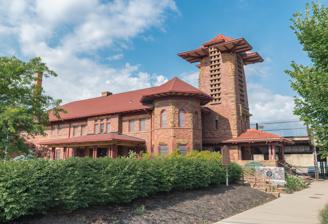
Building: Toledo and Ohio Central Railroad Station
Country: United States of America
Year built: 1896
Station 67 General information Location 379 West Broad St. , Columbus, Ohio Coordinates 39°57′38″N 83°00′39″W / 39.96054°N 83.01071°W / 39.96054; -83.01071 Owned by IAFF Local No. 67 Line(s) Norfolk Southern Dayton District Western Branch Platforms 1 (elevated in 1909) History Opened April 18, 1896 ( 1896-04-18 ) Closed January 25, 1930 ( 1930-01-25 ) Former services Preceding station New York Central Railroad Following station Marysville toward Toledo Toledo – Charleston South Columbus toward Charleston Historic site Built 1895–1896 Restored 1910, 1978, 2007 Restored by Moody Nolan (2007) Architect Yost & Packard Architectural style(s) Richardsonian Romanesque , Eclecticism U.S. National Register of Historic Places Designated June 18, 1973 Reference no. 73001440 Location Interactive map highlighting the building's location The Toledo and Ohio Central Railroad Station , today named Station 67 , is a union meeting space and event hall located in Franklinton , near Downtown Columbus, Ohio . Built by the Toledo and Ohio Central Railroad from 1895 to 1896, it served as a passenger station until 1930. It served as an office and shelter for Volunteers of America from 1931 to 2003, and has been the headquarters of International Association of Fire Fighters Local 67, a firefighters' union, since 2007. The building was placed on the National Register of Historic Places in 1973. During its history, the building has experienced fires (in 1910 and 1975) and floods (in 1913 and 1957), though its relatively few owners have each made repairs and renovations to preserve the building's integrity. The building is the last remaining train station in Columbus. The two-story structure was designed by prolific Columbus firm Yost & Packard in an eclectic style, with elements of Richardsonian Romanesque architecture and Japanese influences. It is made of variegated brick and sandstone with red tile roofs. Its central feature is a 3.5-story tower which once held clocks on three sides. The interior has seen modifications, though its main hall (the former passenger waiting room) still retains most of its original features. The building's eclectic architecture has earned its appreciation as "one of the city's most whimsical and unusual buildings", and architect and Yale architecture school chair Paul Rudolph 's favorite structure in the city. Attributes The building is situated in the Franklinton neighborhood of Columbus. The structure abuts West Broad Street , the western portion of the primary east–west thoroughfare in Columbus, near Starling Street. The building is a short distance from Capitol Square in Downtown Columbus . Architecture and exterior Aerial view of the station building and its addition, built in 2007 The railroad station was designed in an eclectic style by architects Joseph Warren Yost and Frank Packard , with elements of the Richardsonian Romanesque style. It is known for its "whimsical and unusual" architecture. The building was designed not only for its functions, but to surprise, delight, and impress its customers and the public. The Columbus Dispatch likened its style to other Columbus architecture, indicating it has a Kahiki -like charm. The original two-story building measures approximately 40 by 70 feet (12 m × 21 m), four bays by six bays, and overall symmetrical in design. The building's principal exterior feature is a 3.5-story clocktower centered at its front. The tower tapers vertically up, decorated with brick and sandstone "grillwork", to its pagoda-style roof with broad flared eaves. The tower originally featured three black iron clock dials, which were placed out from the wall and illuminated by incandescent bulbs. The clocktower structure is flanked by two shorter octagonal corner towers with arched windows at their second stories. Behind these towers is the remainder of the building, including a two-story barrel-vaulted waiting room. Railroad plaque The building has variegated exterior walls of yellow, amber, and brown brick, with rough-cut and mottled red, yellow and brown sandstone lintels and quoins. The main structure has a hip roof pierced at the center by a low chimney. The building's roofs were originally all of red tile, lost in a 1975 fire; tile remains on the tower and entry porch. The building's entranceway has large front doors below a one-story columned, hipped-roof entrance porch. A stone plaque above the porch bears the emblem of the railroad: "Ohio Central". Above this is a vertical openwork brick pattern, reinforcing the structure's Japanese-influenced design. The building's east side originally had a porte-cochère , removed to make way for a thrift store and restored in 2007. The building's west side originally had a small flight of stairs to its ground-level train shed and canopied platform. The building's second floor lines up with a railroad viaduct, used as a loading platform. Passengers would enter through the front of the building, purchase tickets, and use a stairway to ascend to the second-floor platform to board trains. A newer portion of the building, completed in 2007, occupies the southeast portion of the site. The addition has one story and 4,800 square feet (450 m 2 ), and was designed by local firm Moody Nolan . The southwest portion of the site is owned by the City of Columbus, which has a small park there. Interior Former waiting room interior, 2009 The interior spaces are intricate and largely intact. The building's porch leads into a vestibule, and from there into the former passenger waiting room, which resembles Union Station in St. Louis, Missouri, built in 1894. The 30-by-60-foot (9.1 m × 18.3 m) room, making up most of the interior, has mahogany woodwork and an Italian marble floor. The ceiling is barrel-vaulted with wooden ribs and pressed sheet metal panels. Elaborate plaster bas-reliefs of cherubs are situated at each end of the room. The original ticket office and ticket window are at the west side of the room. The south end of the room features a large log fireplace with black andirons and a black iron hood, beneath a broad balcony. The room was originally furnished with long wooden benches and potted plants. A brass plaque in the room shows the high water mark from the Great Flood of 1913 . The first-floor level also originally contained a newsstand, smoking room, ladies' rooms, a baggage room at the rear, and lookout spaces within the front corner towers. The basement contained a gymnasium, locker room, bathroom, plunge bath, a fuel room, and a heater room. Some of these rooms in the building have been modernized, and some of its rooms were converted into dormitories. The central tower of the building has no rooms. History As originally built, c. 1909 The Toledo and Ohio Central Railroad built the station beginning in 1895, intending it as a display of the talents of architects Joseph Warren Yost and Frank L. Packard and of the railroad's prosperity. An 1896 source stated the desire to make the station impressive and attractive was to prevent losing business, as the Ohio Central Lines would automatically by withdrawing from Union Station . Yost & Packard , a Columbus-based firm, created much of the architectural character of the city, and the station was seen as one of their most creative designs. The tracks were originally at ground level on the west side of the building. The distinctive Macklin Hotel, since demolished, was located across the tracks. Yost and Packard reportedly modeled the station after the hotel's three pagoda-style towers. The firm Gutheil & Schneider was the building's general contractor. The building opened on April 18, 1896, in an event with an orchestra. The station was decorated with plants, palms, and cut flowers. The first train stopped at the new station two days later. The opening was the first break from Columbus's Union Station , which had served city travelers since 1851. In May 1896, the station's clocktower was outfitted with its clock, an 1,800-lb., four-dial clock with gilt numerals, to be visible to "most of the west side". In 1909, enough automobile traffic required the railroad elevate its tracks to span above Broad Street. Work began in March of that year south of the station. A ramp was built to bring passengers and goods to and from the new viaduct, and the building's porte-cochère was removed. Broad Street was excavated and lowered about four feet to accommodate traffic under the new underpasses. The relatively new station was proposed to be demolished around this time, to create a more modern structure that would be level with the new elevated tracks. In 1910, the station survived a heavily damaging fire, reportedly "practically destroyed". The fire was believed to have started from defective wiring in a cupola above the engineer's room, and to have smoldered for about an hour before it was first spotted. A freight train had derailed around this time, blocking Broad Street for about 20 minutes, forcing west side companies to detour. Meanwhile, fire engines from east of the station arrived and found too poor of water pressure to prevent the fire from spreading. The damage was at least partially covered by insurance; all of the station's tickets and records were also lost. The building after the Great Flood of 1913 ; high water mark labeled Three years later, the building survived the Great Flood of 1913 . In the late 1920s, service moved to the larger Union Station and the station was abandoned. Ohio Central division trains began operating out of Union Station on January 26, 1930. The station (left) and the Macklin Hotel (right) The next year, Volunteers of America (VOA) purchased the building. Beginning on July 6, 1931, the organization began using it as office space and shelter, and used the waiting room as a banquet hall for holiday dinners, including on Easter, Thanksgiving, and Christmas. The VOA dedicated a new building on the property, to the immediate east of the former station, on April 12, 1942. The Macklin Hotel at 387 West Broad Street (commonly known as the T. &. O. C. Restaurant due to its proximity to the station) was demolished in 1955. The building had seen numerous occupants, including the Keystone Restaurant, the Holycross wartime market, Val Stiegerald's restaurant, barber, and poolroom, and as the Macklin Cafe. Another flood, in 1957, damaged the train station building, flooding into it. The station was added to the National Register of Historic Places in 1973. The station building suffered a fire in January 1975. The fire destroyed the red tile roof and much of the second floor. The fire drew the VOA to sponsor a complete restoration of the building in 1978. Since the renovation, the waiting room skylight has been artificially lit. In 1995, the VOA celebrated the building's centennial with a free public event including tours, a program, and discussions. The organization moved out of the building in 2003, to a location on East Broad Street. In the same year, the VOA sold the building and their thrift store next-door to the City of Columbus, which boarded up the building and kept it vacant for the next three years while it sought new uses for the structure. The Columbus Historical Society proposed opening its first museum in the building, showcasing the city's history, though it couldn't find partner tenants or $2.5 million to purchase and renovate the building. Other proposals included a restaurant and a Harley-Davidson motorcycle showroom. In 2007, International Association of Fire Fighters Local No. 67 bought and restored the station building for use as their offices and meeting hall. One condition the union had for purchasing was the demolition of the thrift store building, which Columbus approved plans to demolish. The union planned for up to $2.5 million to renovate and expand the building, including an addition to take up a third of the lot occupied by the store. The change opened up views of the station as it was intended to be seen. Norfolk Southern Railroad freight trains continue to use the elevated tracks. Gallery The station as originally built The passenger waiting room in 1896 Ruins after the 1910 fire As the Volunteers of America, 1973 Reputation The building's eclectic architecture has earned its appreciation as "one of the city's most whimsical and unusual buildings". In 1978, during the VOA's ownership, renowned architect Paul Rudolph visited the city and told architects at a meeting of the local chapter of the American Institute of Architects that the building was his favorite in Columbus. Due to the building's age and use housing an organization helping the homeless, the structure was not seen around that time as a distinctive structure. At its opening, The Columbus Dispatch lauded it as magnificent, and one of the finest stations in the United States. The building has attracted architecture enthusiasts, and it was the first stop on a Broad Street tour guide of Frank Packard-designed buildings. See also Circus House , built in the same year and similar style by the architects National Register of Historic Places listings in Columbus, Ohio Public transit in Columbus, Ohio Social services and homelessness in Columbus, Ohio References